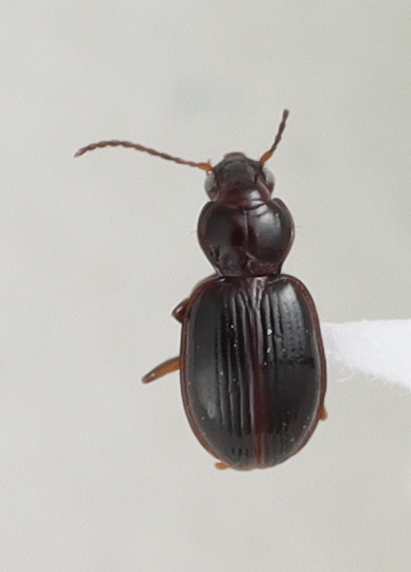
Scientific name: Mecyclothorax konanus
Plot: 14
Trap: E
Collected: 20190717